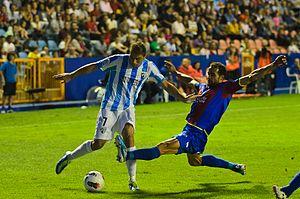
Joaquín Sánchez Rodríguez, né le 21 juillet 1981 à El Puerto de Santa María, est un footballeur international espagnol évoluant au poste d'ailier droit avec le club espagnol du Real Betis. À l'instar de ses ex-coéquipiers à Valence et avec la Roja, Vicente et Pablo, Joaquín se fait appeler par son prénom et non par son nom de famille. Joaquín est le joueur le plus capé du Real Betis.